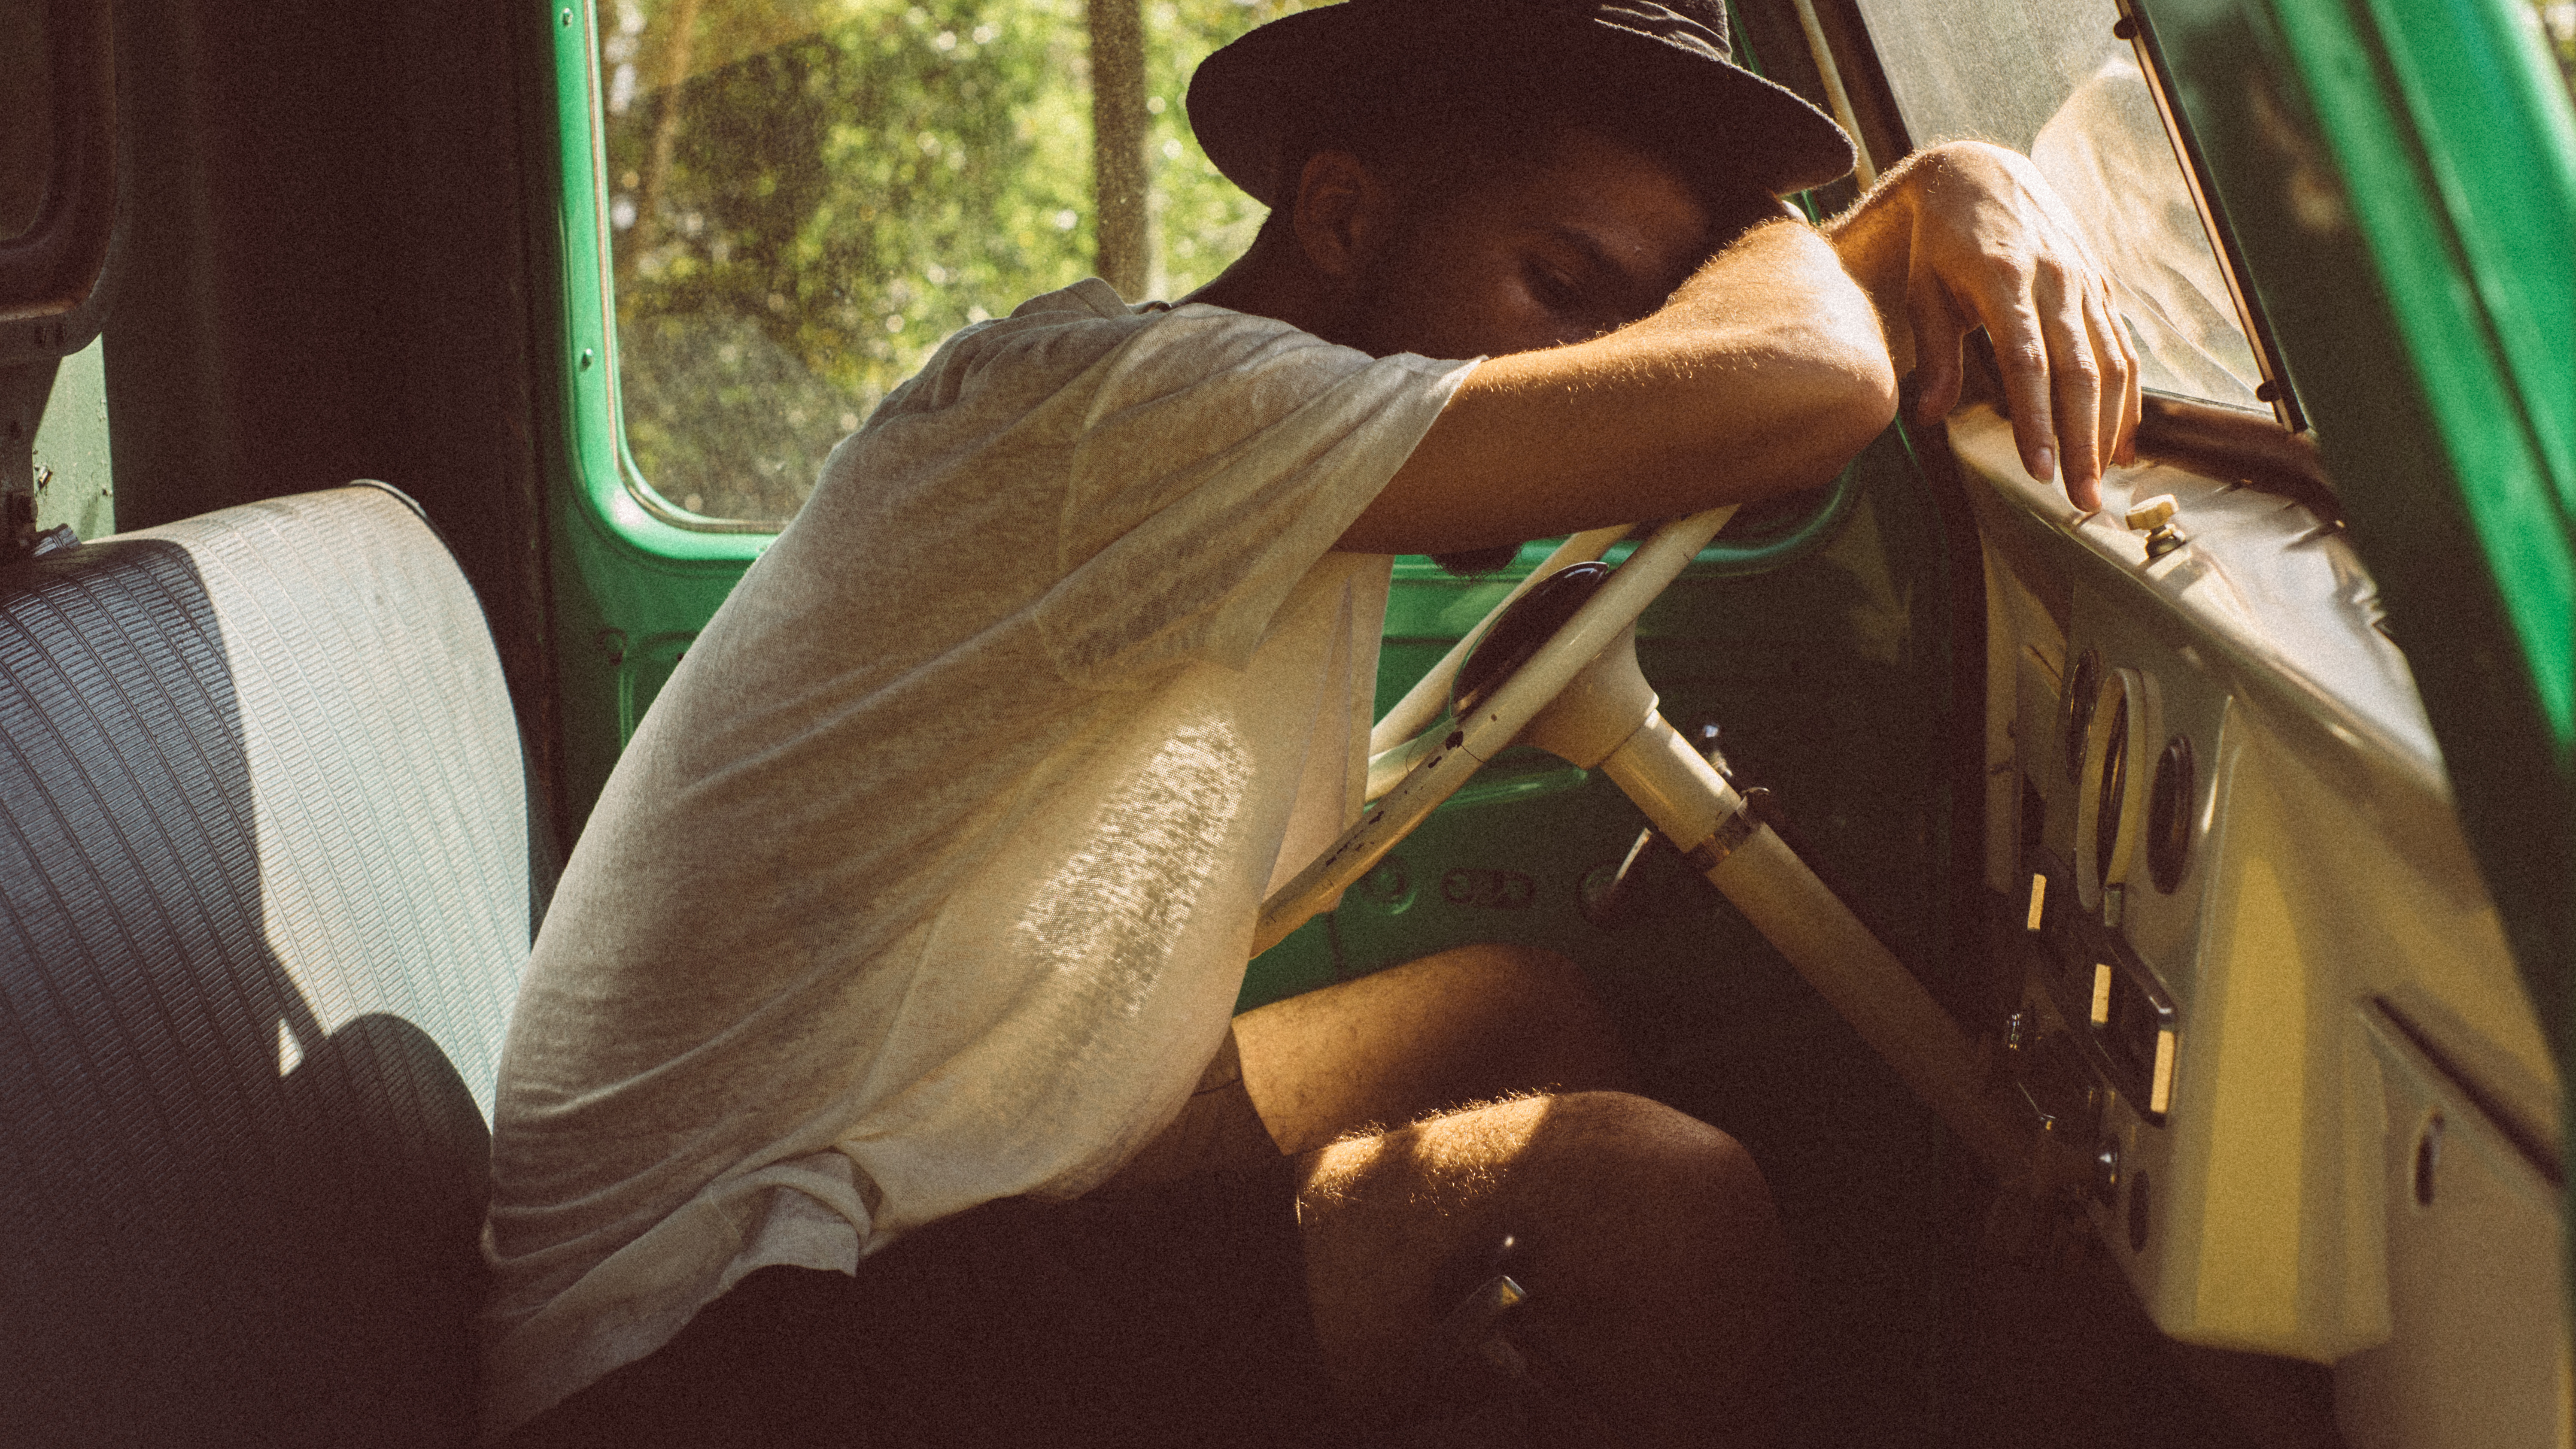
hand, man, person, car, photography, sleeping, color, romance, rest, sleepy, photograph, image, tired, organ, driver, interaction, exhausted, sense, human action